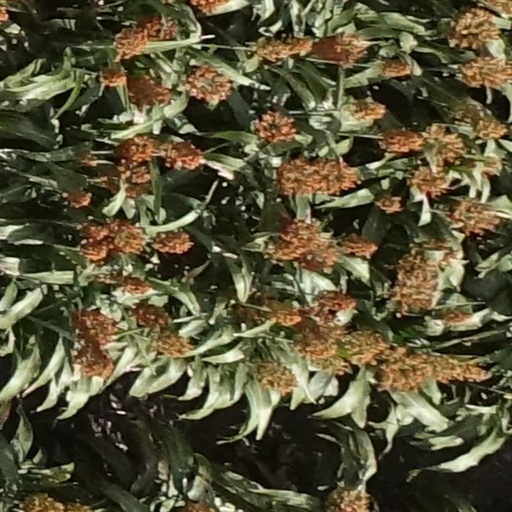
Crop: sorghum